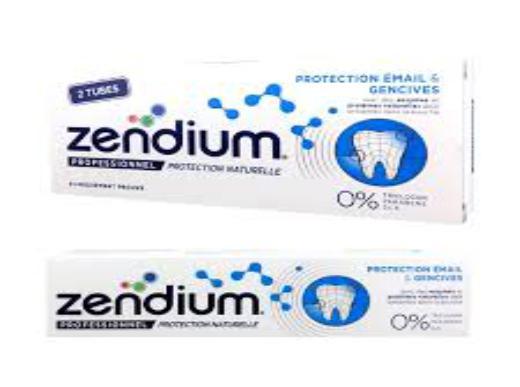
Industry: Medical